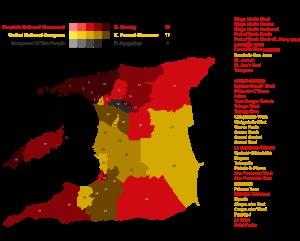
Les élections législatives trinidadiennes de 2015 ont lieu le 7 septembre 2015 afin d'élire les 41 représentants de la Chambre des représentants de Trinité-et-Tobago.